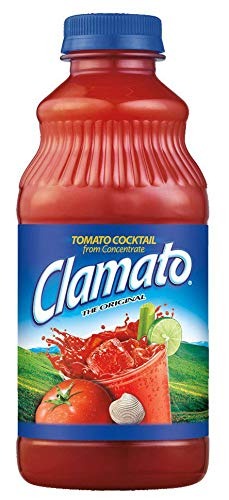
Item Name: New 339584 Clamato 32Z Original (12-Pack) Juice Cheap Wholesale Discount Bulk Beverages Juice Fashion Accessories
Value: 384.0
Unit: Fl Oz

Price: 4.015